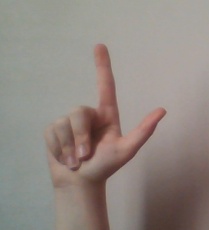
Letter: laam